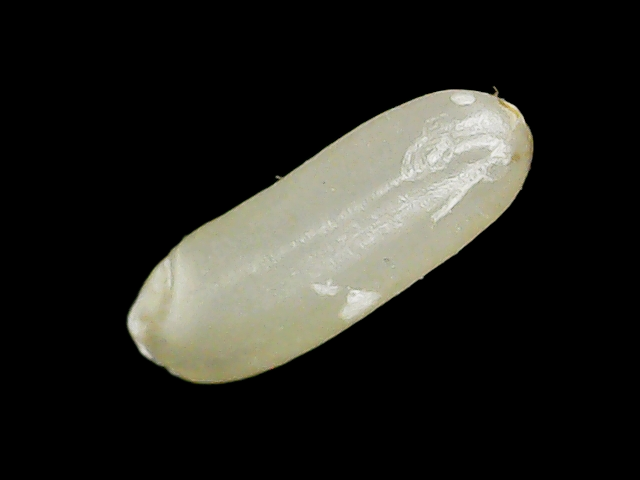
Rice variety: Binadhan24